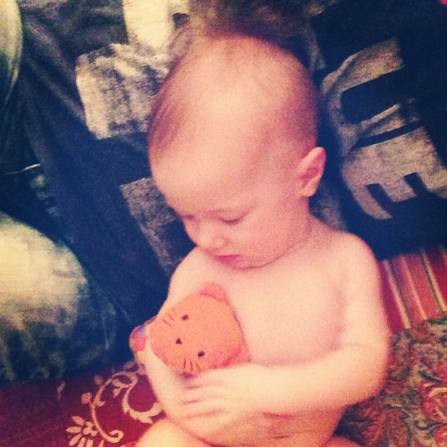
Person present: Yes